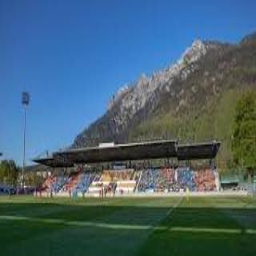
Rheinpark Stadium